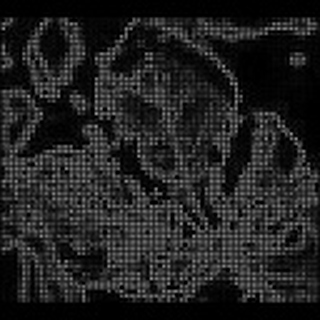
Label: cotton_bacterial_blight